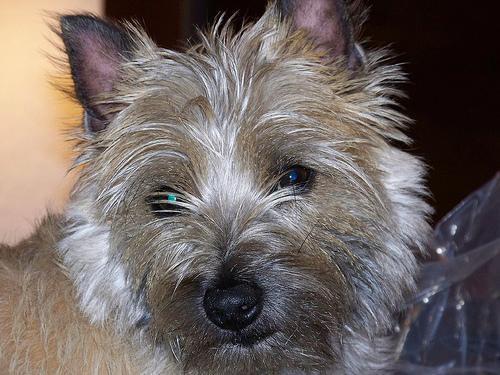
cairn